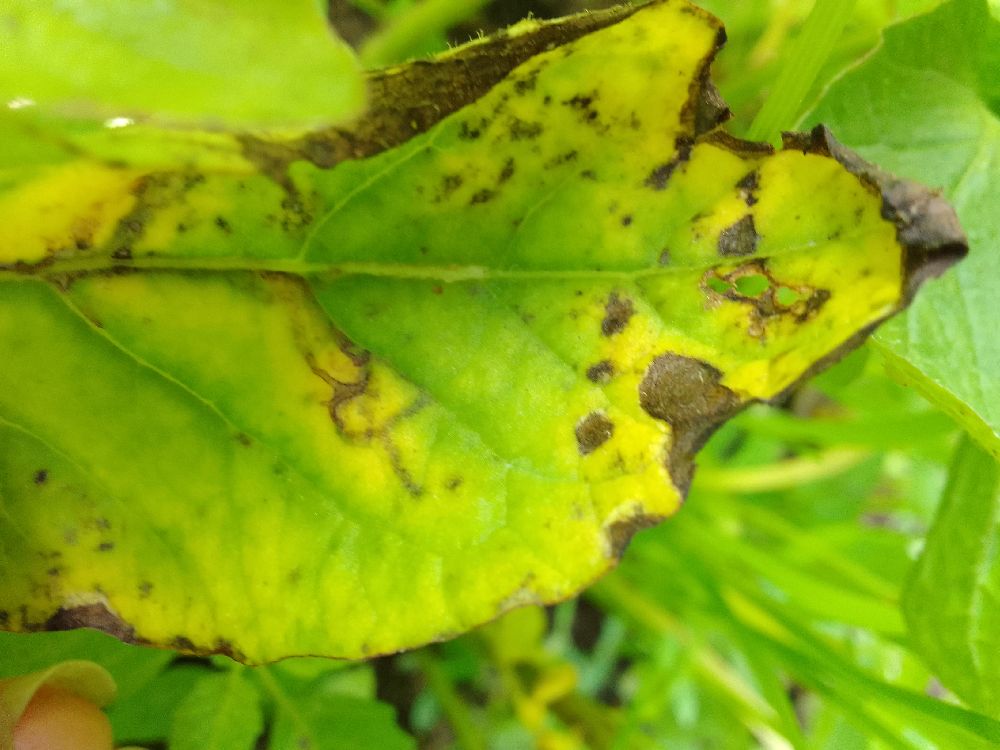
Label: Early blight